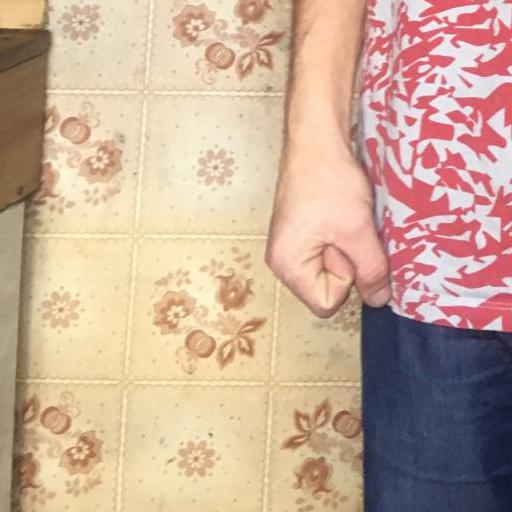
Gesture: no_gesture